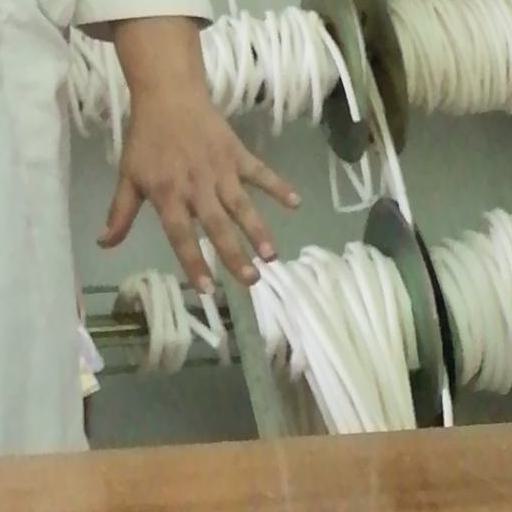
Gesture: no_gesture